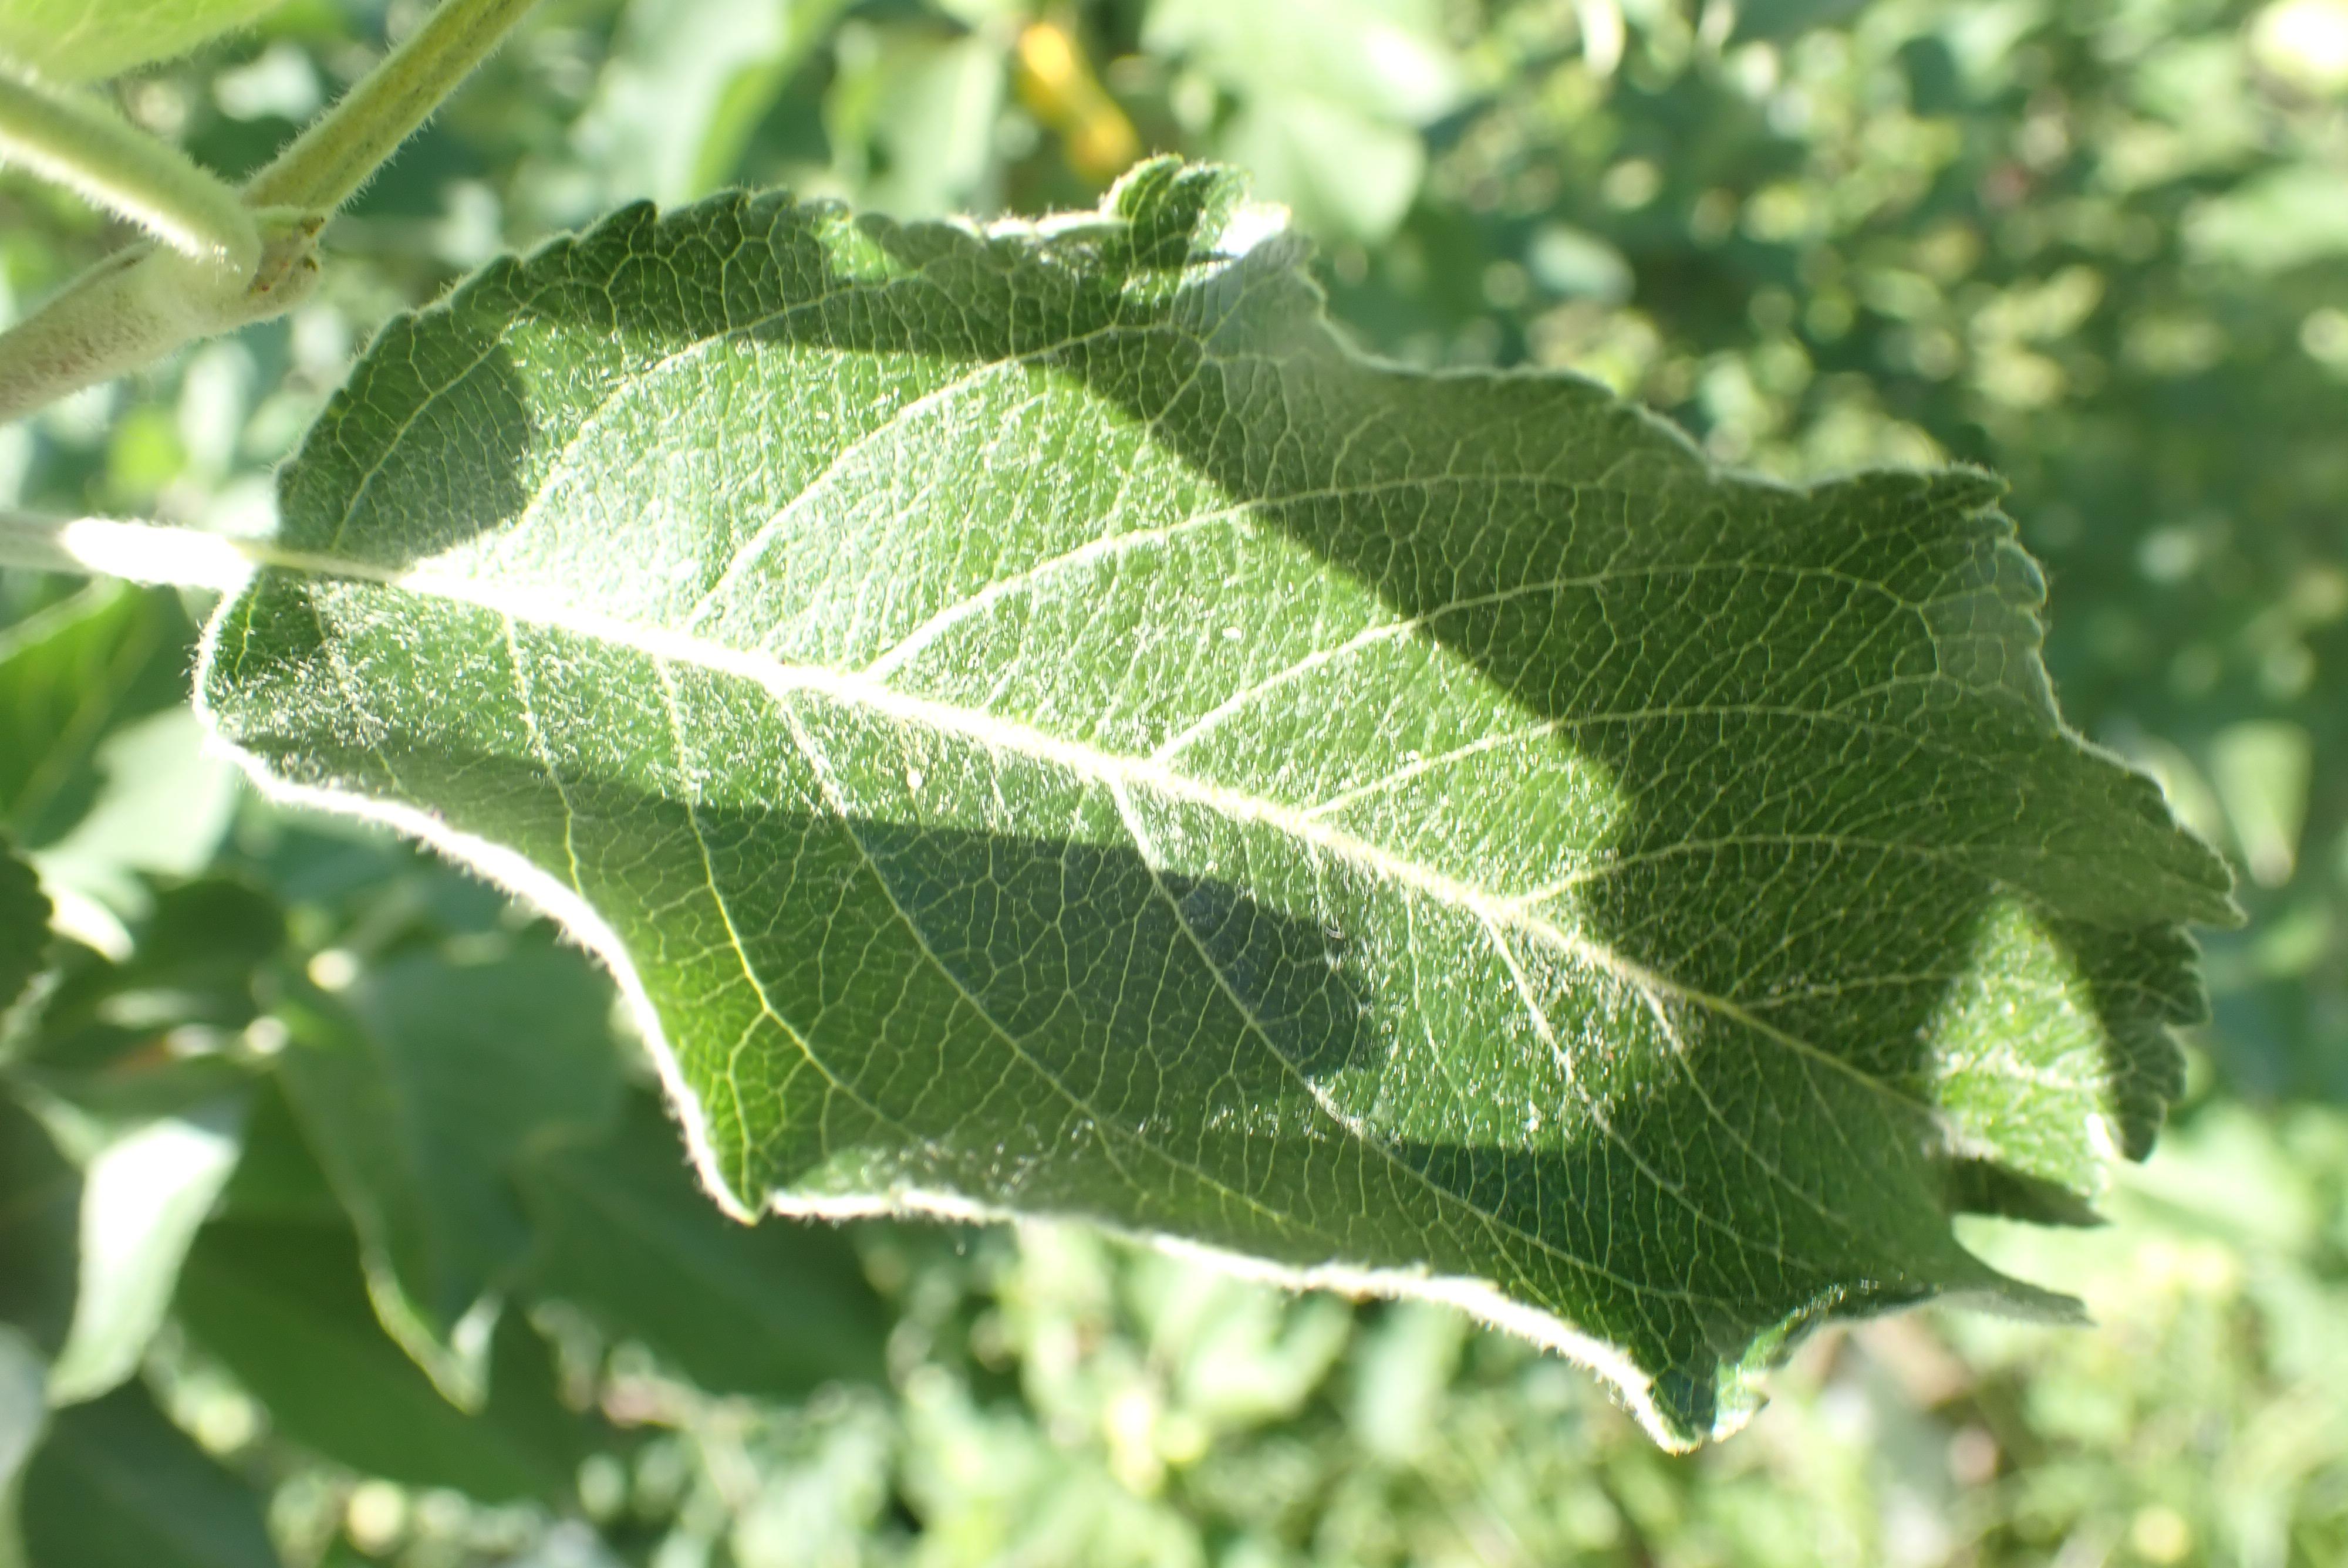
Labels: healthy